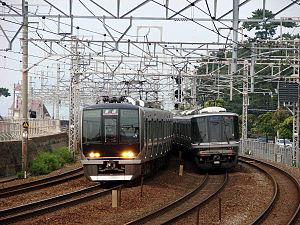
La ligne principale Sanyō est une ligne ferroviaire de l'ouest de l'île de Honshu au Japon. Elle relie la gare de Kobe à celle de Moji à Kitakyūshū. La ligne longe la côte nord de la mer intérieure de Seto. La ligne du Shinkansen Sanyō a un parcours parallèle depuis 1972.